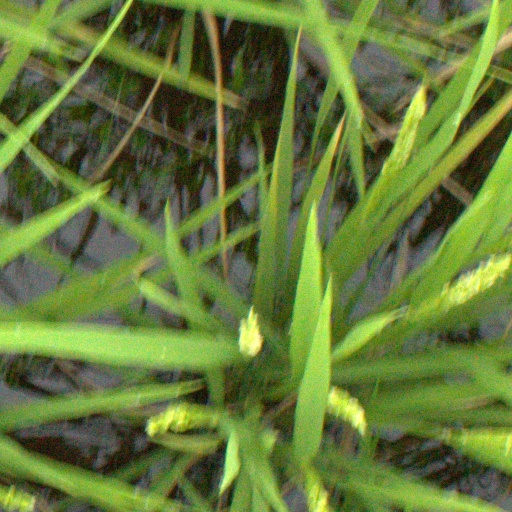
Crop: rice